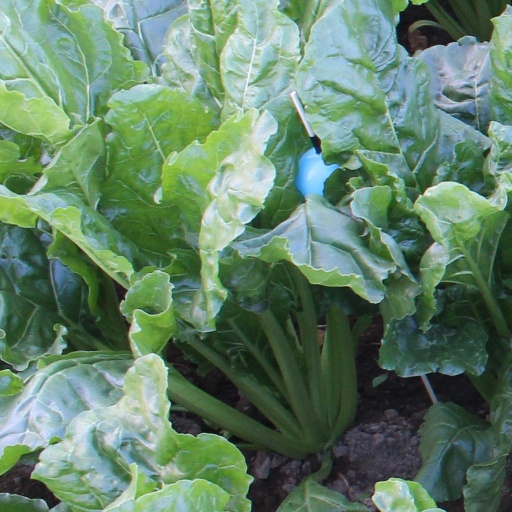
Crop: sugar beet